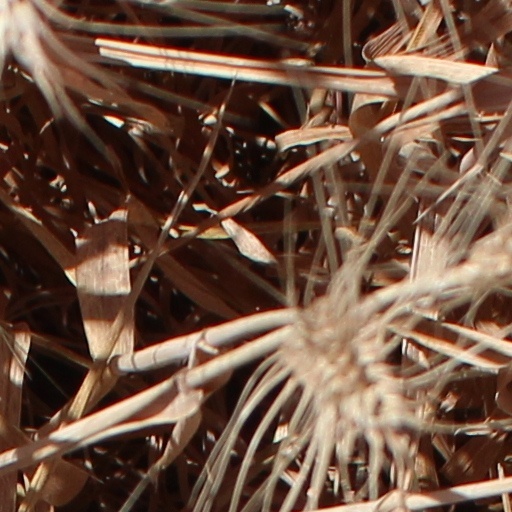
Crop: wheat